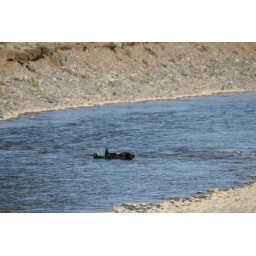
Grizzly bear playing in the river